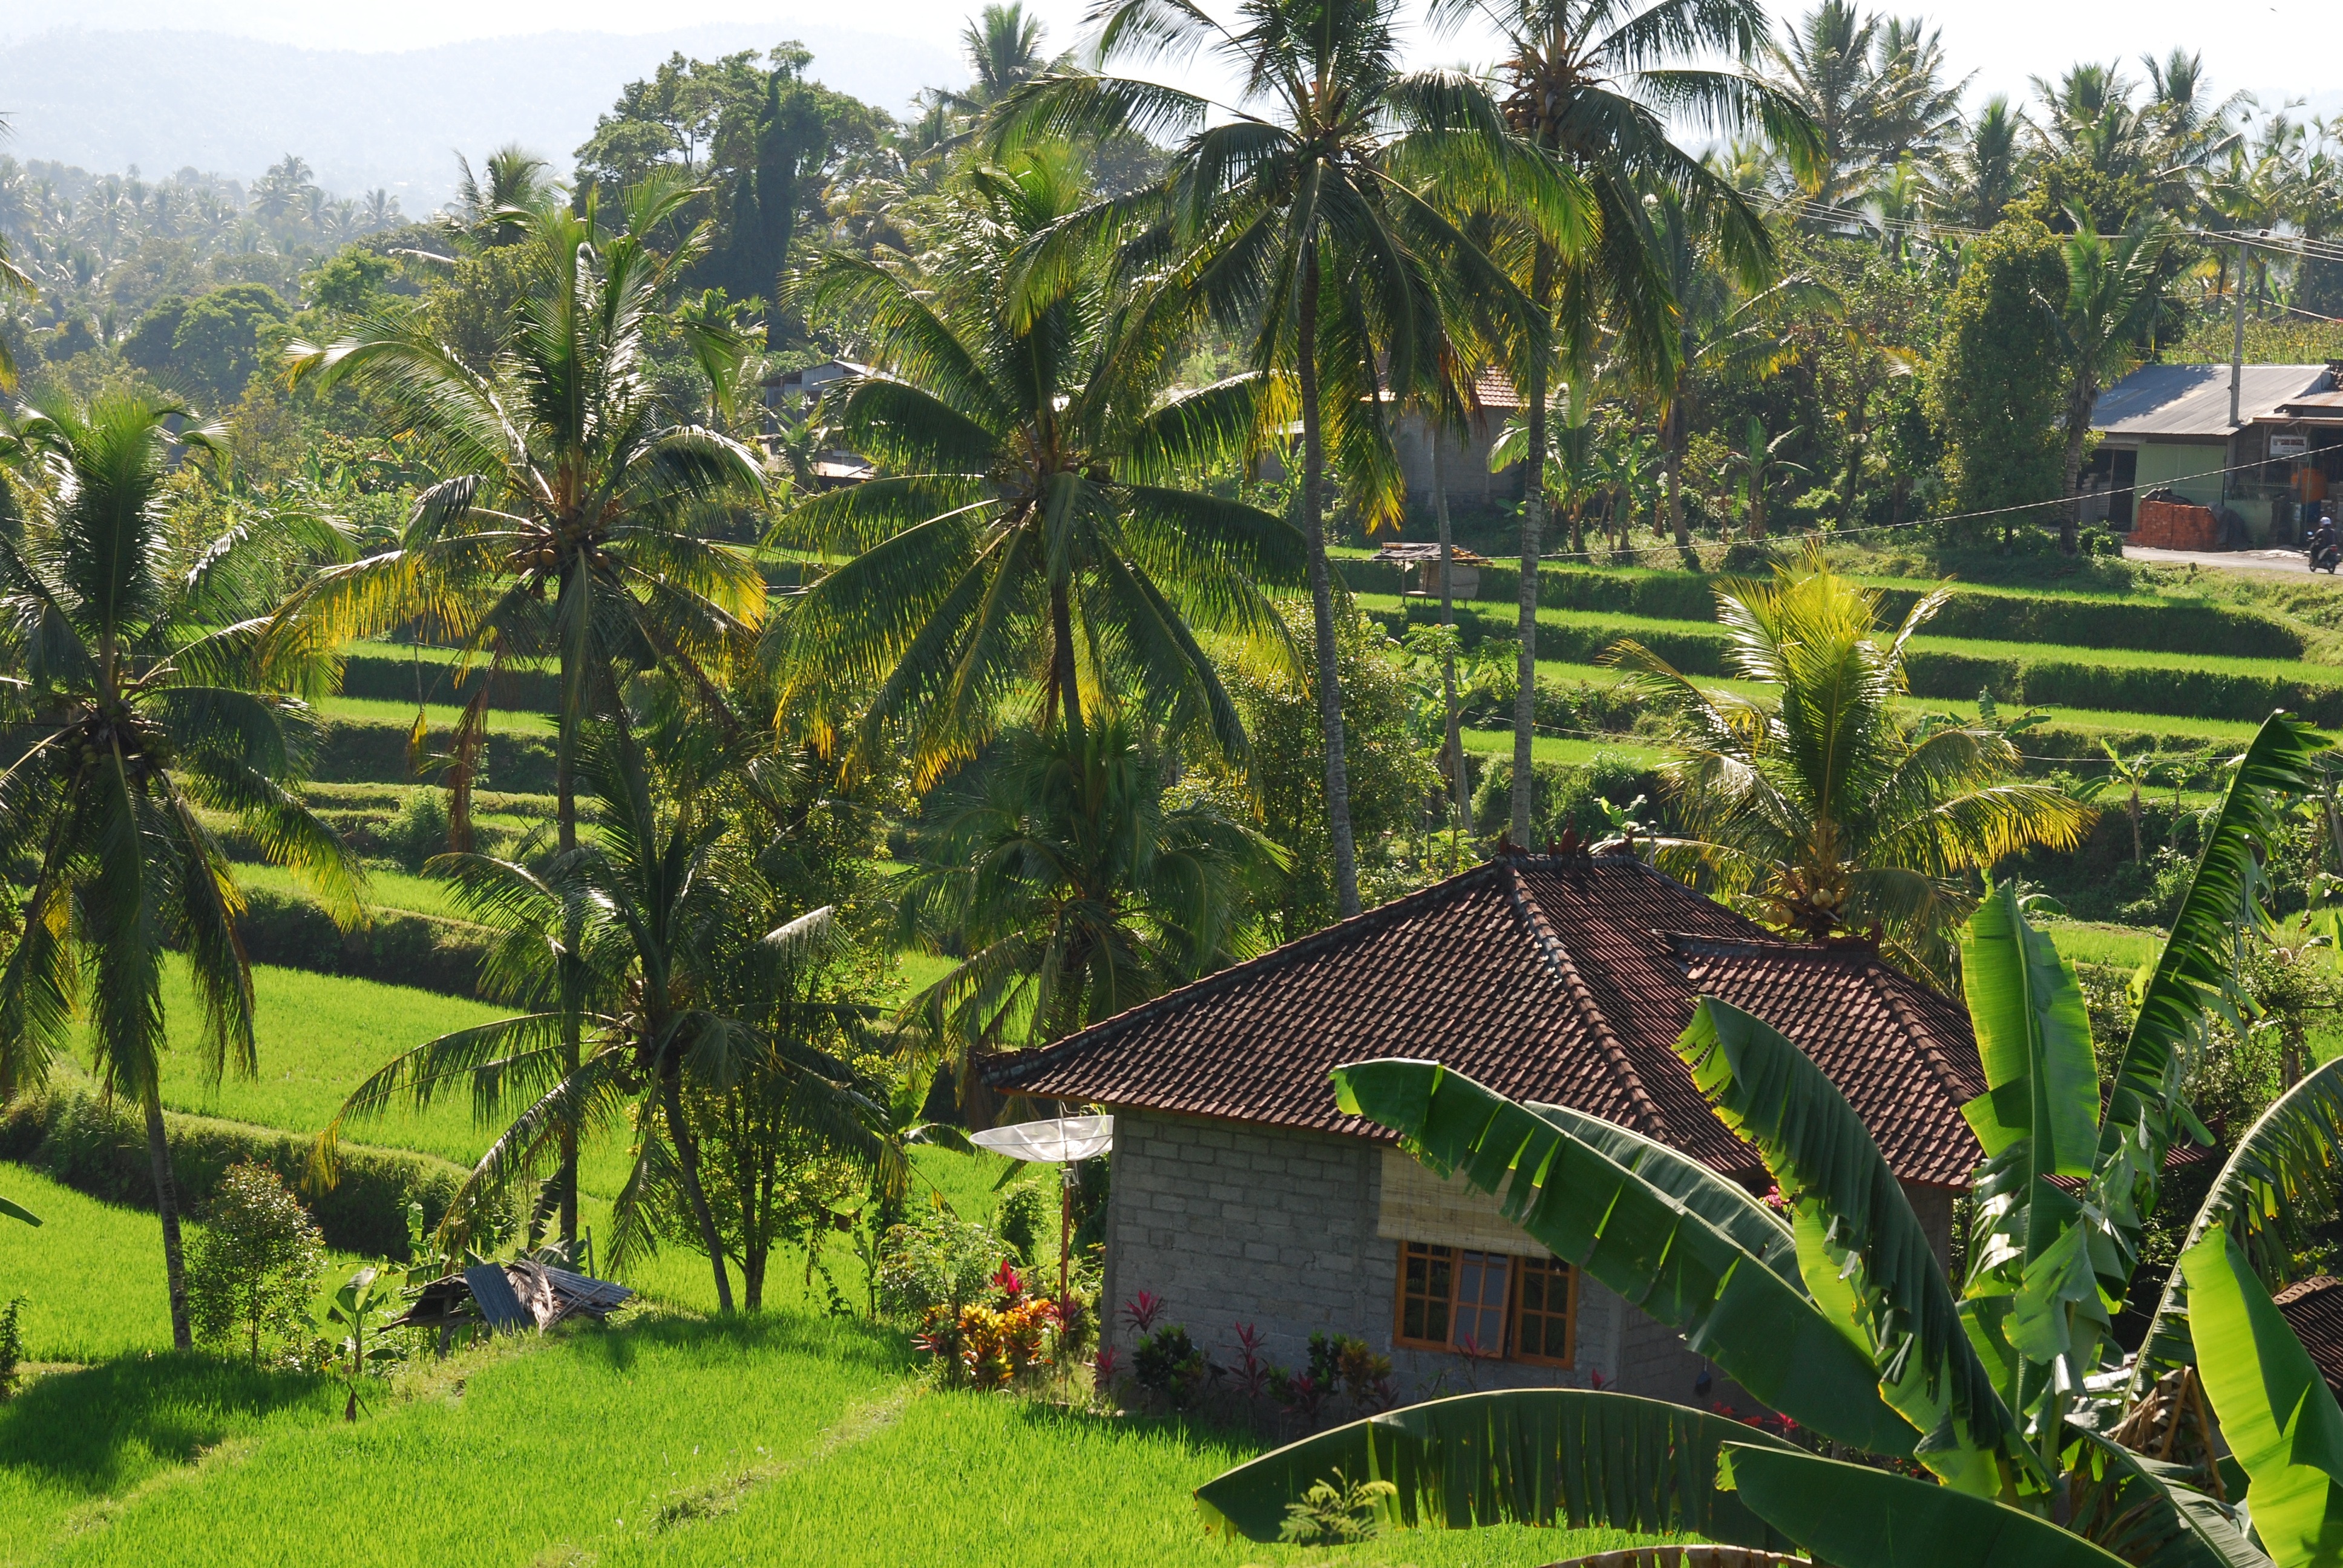
landscape, nature, hut, village, green, jungle, property, agriculture, garden, resort, rainforest, plantation, tropics, bali, paddy, arecales